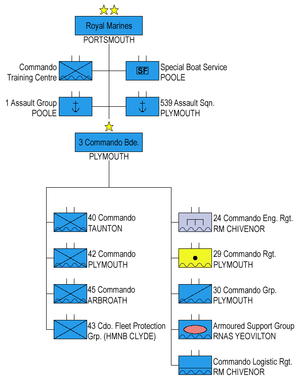
Les Royal Marines est un service constituant de la Royal Navy. Il est considéré comme l'infanterie de marine du Royaume-Uni et spécialisé dans les opérations militaires amphibies.